Thomas F. Bayard

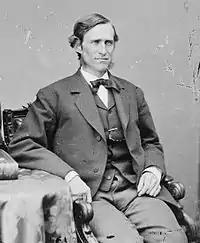
Photograph of Thomas F. Bayard,

Bayard was born in Wilmington, Delaware, in 1828, the second son of James A. Bayard Jr. and Anne "née" Francis. The Bayard family was prominent in Delaware, as Bayard's father would be elected to the United States Senate in 1851. Among Bayard's ancestors were his grandfather James A. Bayard, also a U.S. senator; and great-grandfather Richard Bassett, who served as U.S senator from and governor of Delaware. Several other relatives served in high office, including Bayard's uncle Richard H. Bayard, another Delaware senator; and his great-great-granduncle Nicholas Bayard, who was mayor of New York City. On his mother's side, Bayard descended from Philadelphia lawyer and financier Tench Francis Jr. Bayard was educated in private academies in Wilmington and then in Flushing, New York, when his father moved to New York City for business reasons. Bayard remained in New York when his father returned to Delaware in 1843, and he worked as a clerk in the mercantile firm of his brother-in-law August Schermerhorn.